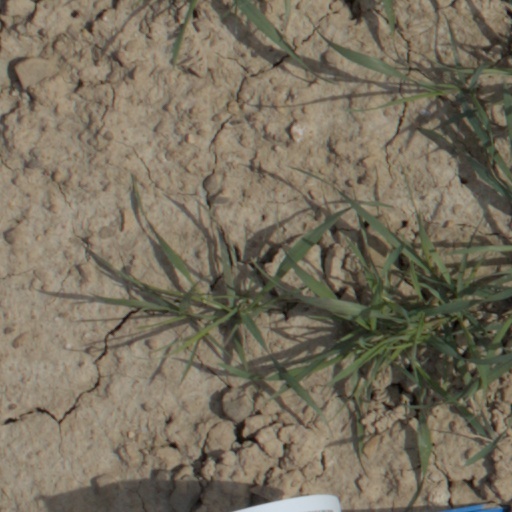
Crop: wheat